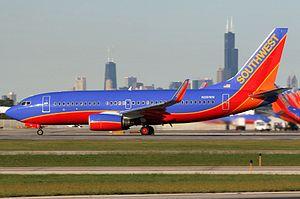
Southwest Airlines NYSE : LUV est la première compagnie aérienne à bas prix américaine, fondée le 18 juin 1971, à Dallas, au Texas par Rollin King et Herb Kelleher.